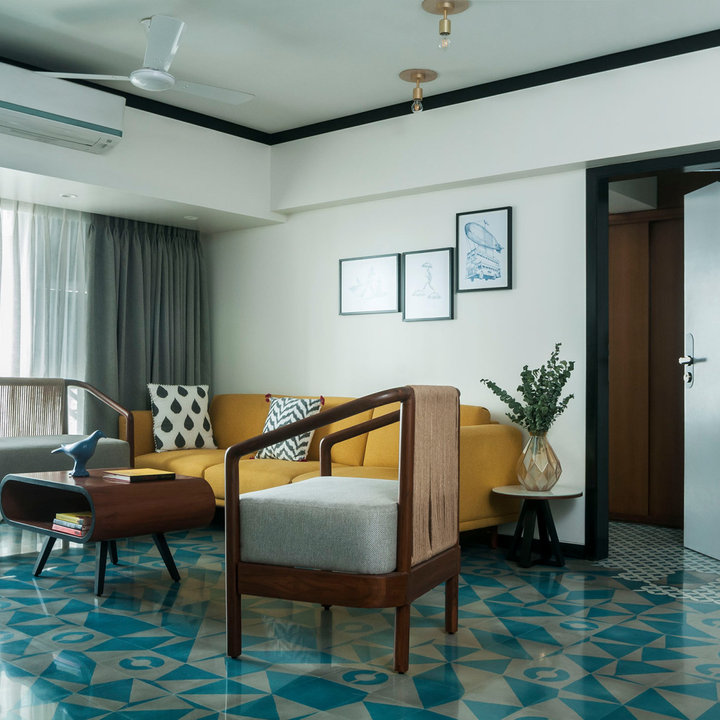
Style: ArtDeco